The Unknown Soldier (novel)

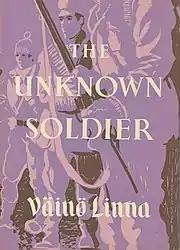
The first United Kingdom edition of The Unknown Soldier by Collins in 1957.

By 2017, the book had been printed in 60 editions in Finland. Its first English translations were published in 1957 by William Collins, Sons and G. P. Putnam's Sons in the United Kingdom and the United States, respectively. It has since been translated into 20 other languages. An unedited manuscript version was published in 2000 by WSOY as ("the war novel")—Linna's working title for "The Unknown Soldier". Penguin Books published a new English translation by Liesl Yamaguchi in 2015 with the idiosyncratic title "Unknown Soldiers" to reflect the lives of young Finnish soldiers in the war.